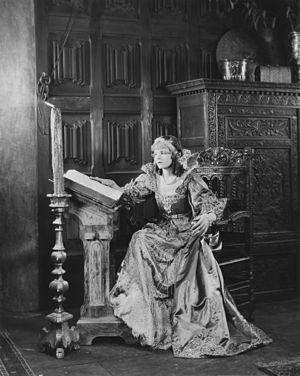
Vera Reynolds, de son vrai nom Vera Norma Reynolds, est une actrice américaine née le 25 novembre 1899 à Richmond et morte le 22 avril 1962 à Los Angeles.
L'Empreinte du passé est un film muet américain, réalisé par Cecil B. DeMille, sorti en 1925.